Čeloica

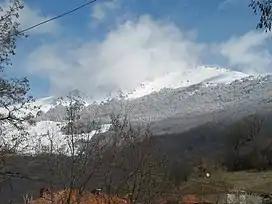
Dobra Voda viewed from the nearby village of Popojan

Čeloica Mountain, often called Dobra Voda (after its highest peak), is part of the mountain range in North Macedonia, including Osoj, Suva Gora and Pesjak mountains, that lie in a north–south orientation. Its high point, Dobra Voda, stands 2062 meters above sea level. It is rarely visited, with no tourist facilities. Its only structures are a shelter built by the Korab mountaineering club in the village of Zelezna Reka (Iron River), and one at the monastery of St. Nicola.